Ålesund

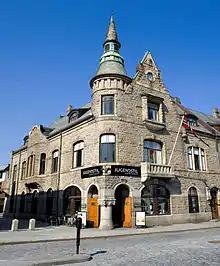
Jugendstilsenteret – The Art Nouveau Centre of Norway

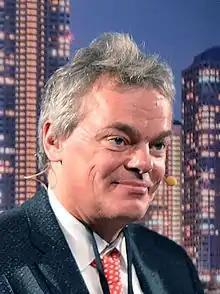
Edvard Moser, 2015

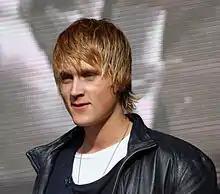
Bjørn Johan Muri, 2010

Legend has it that "Gangerolf" (outside of Norway better known as Rollo), the 10th-century founder of the dynasty of the dukes of Normandy, hailed from the island of Giske, north-west of the present-day town of Ålesund. At least three statues of Rolle exist: in the town park in Ålesund, in the city of Rouen, France, and in Fargo, North Dakota, United States.